Gayoso Hotel

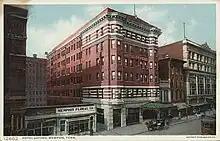

Gayoso Hotel, originally the Gayoso House, was a hotel in Memphis, Tennessee. Built in 1842 it overlooked the Mississippi River. It burned July 4, 1899 and was rebuilt according to a design by James B. Cook. Goldsmith's Department Store acquired it in 1948 and expanded into it from next door. It was eventually renovated for use as an apartment and office building with a restaurant.